Herndon, Kentucky

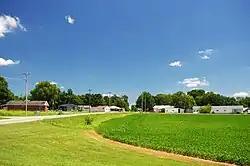
Herndon

Herndon is an unincorporated community located in Christian County, Kentucky, United States. It is concentrated around the intersection of Kentucky Route 107 and Kentucky Route 117, southwest of Hopkinsville. It has a post office with zip code 42236.